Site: brandenburg
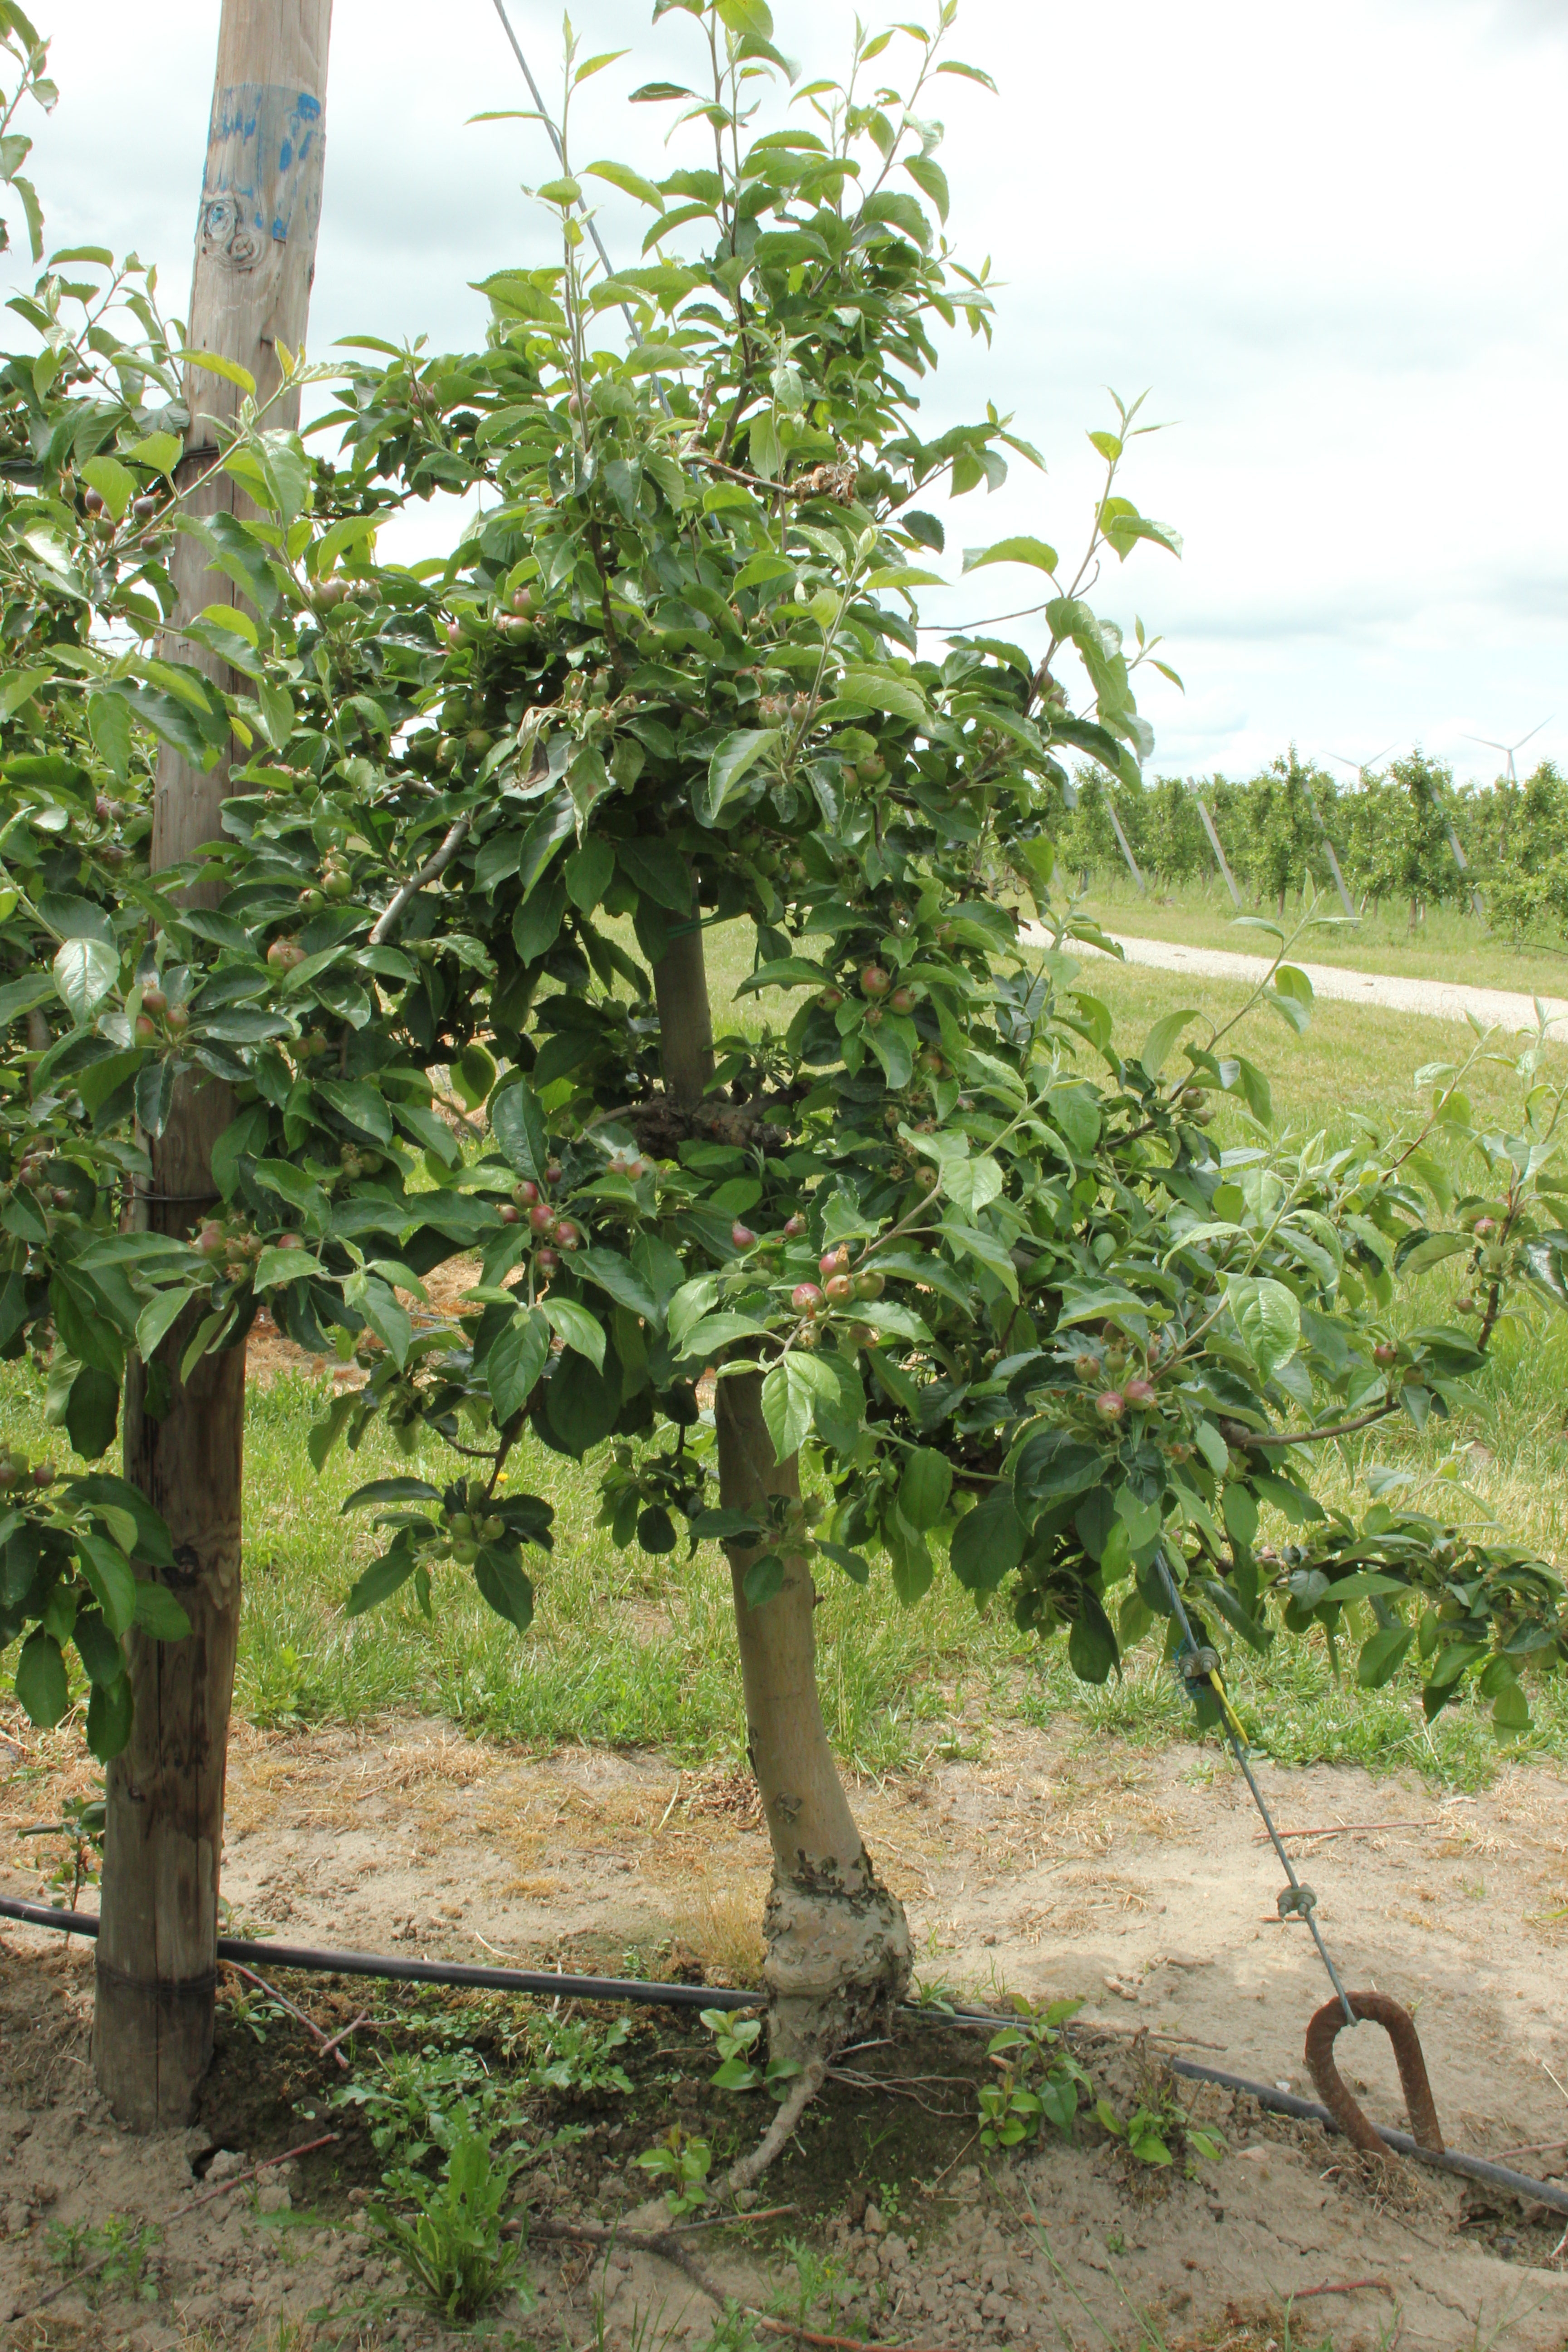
Growth stage (BBCH 72): Development of fruit